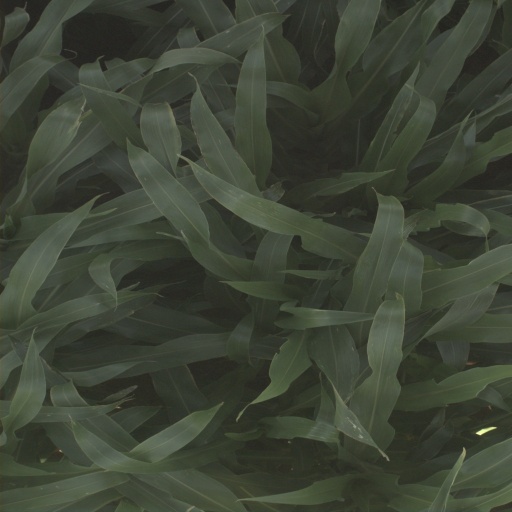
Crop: sorghum